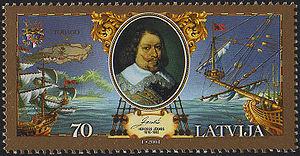
Le duché de Courlande était le plus petit des États ayant participé à la colonisation des Amériques, avec une colonie sur l'île de Tobago de 1654 à 1659 puis, par intermittence, de 1660 à 1689. La Courlande comptait une population de 200 000 habitants seulement et était elle-même vassale de la Pologne-Lituanie. Sous le duc Jacob Kettler, la Courlande a établi une des plus grandes flottes marchandes d'Europe.